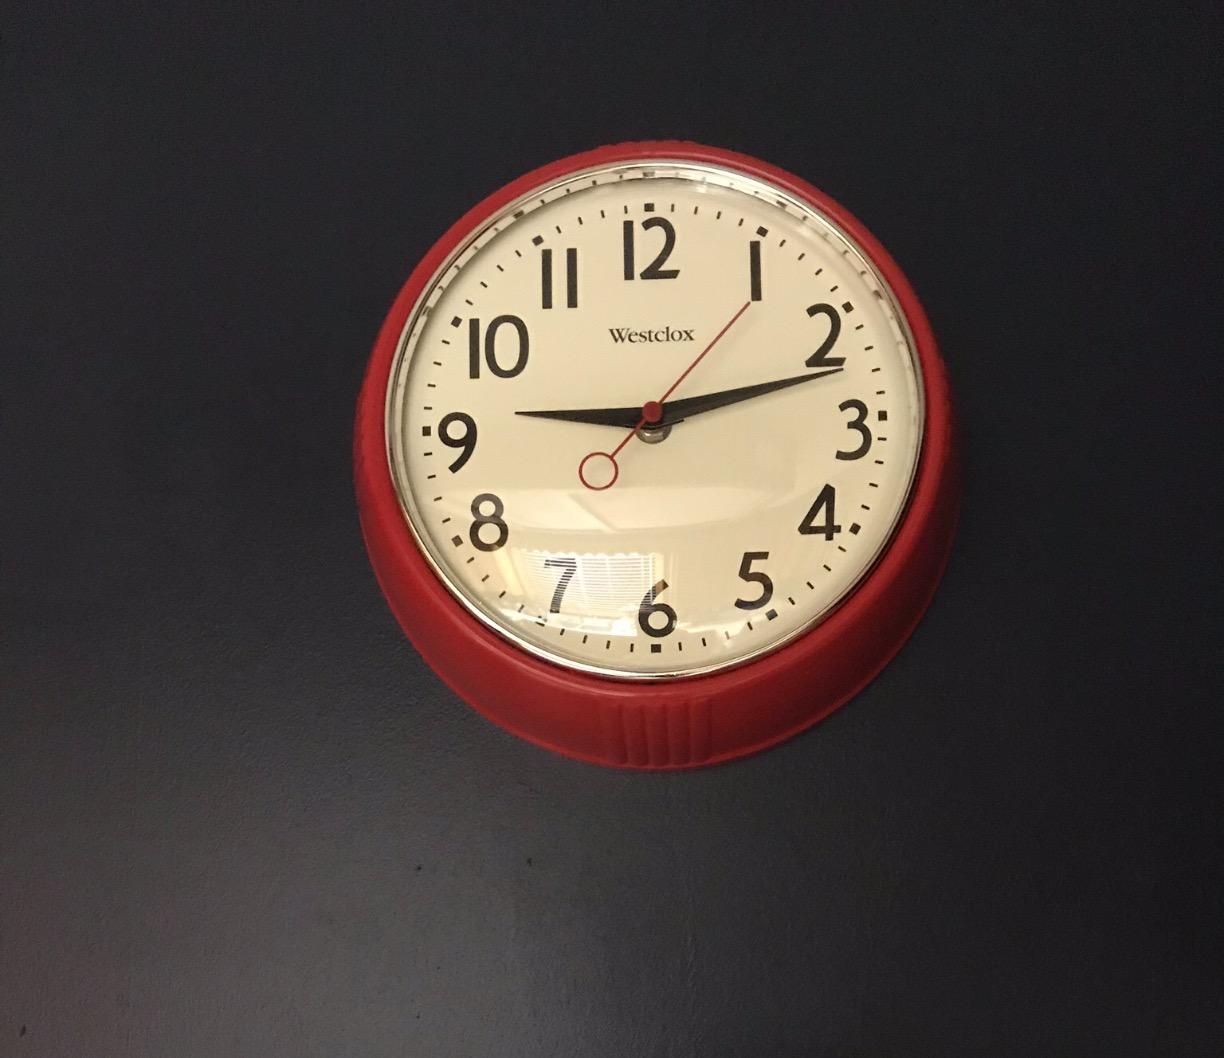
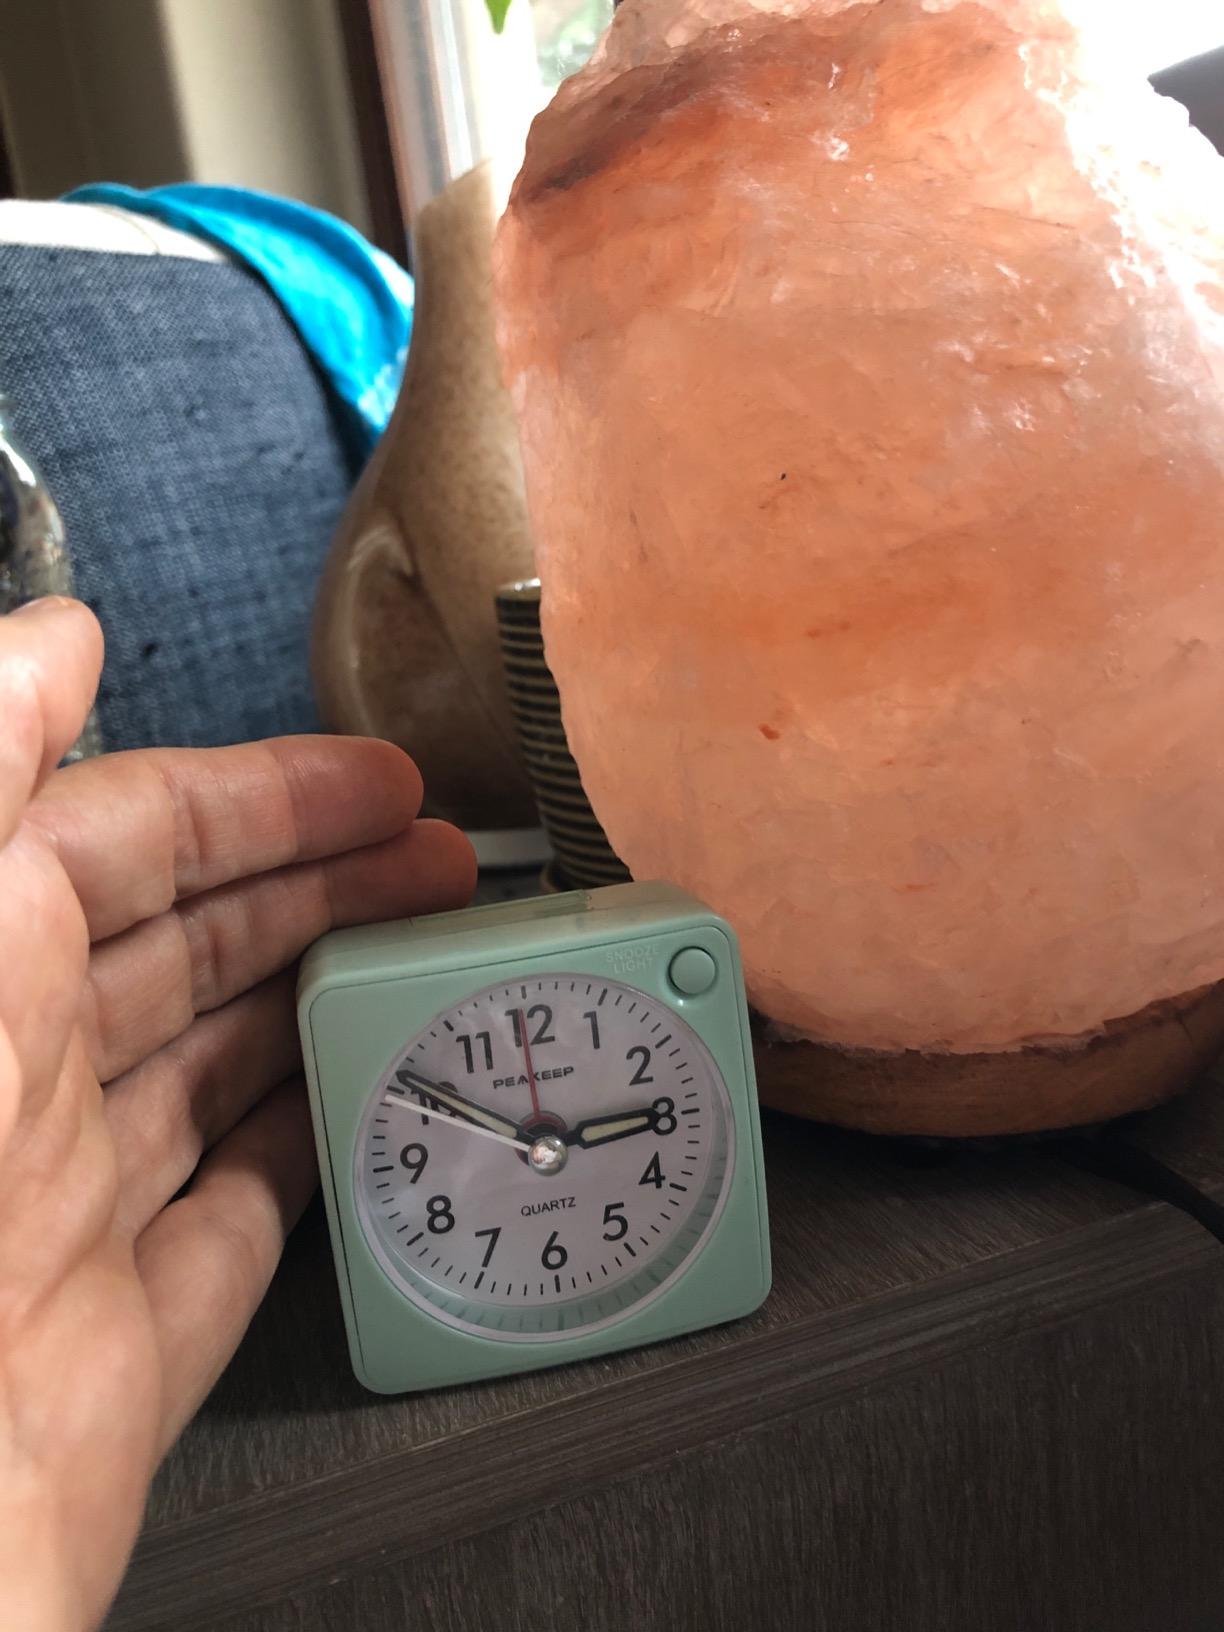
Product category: clock
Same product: no